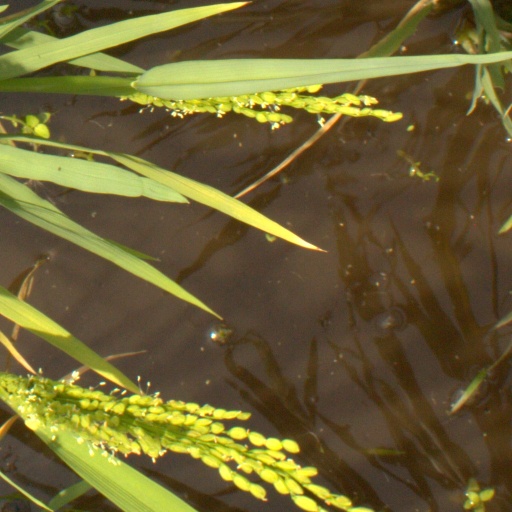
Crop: rice